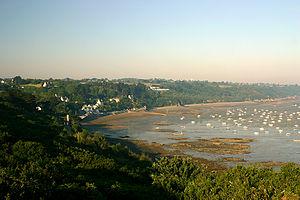
Plouézec [pluezɛk] est une commune française de l'ancien Pays du Goëlo proche de Paimpol dans la baie de Saint-Brieuc, située dans le département des Côtes-d'Armor en région Bretagne. Plouézec appartient au pays historique du Goëlo.